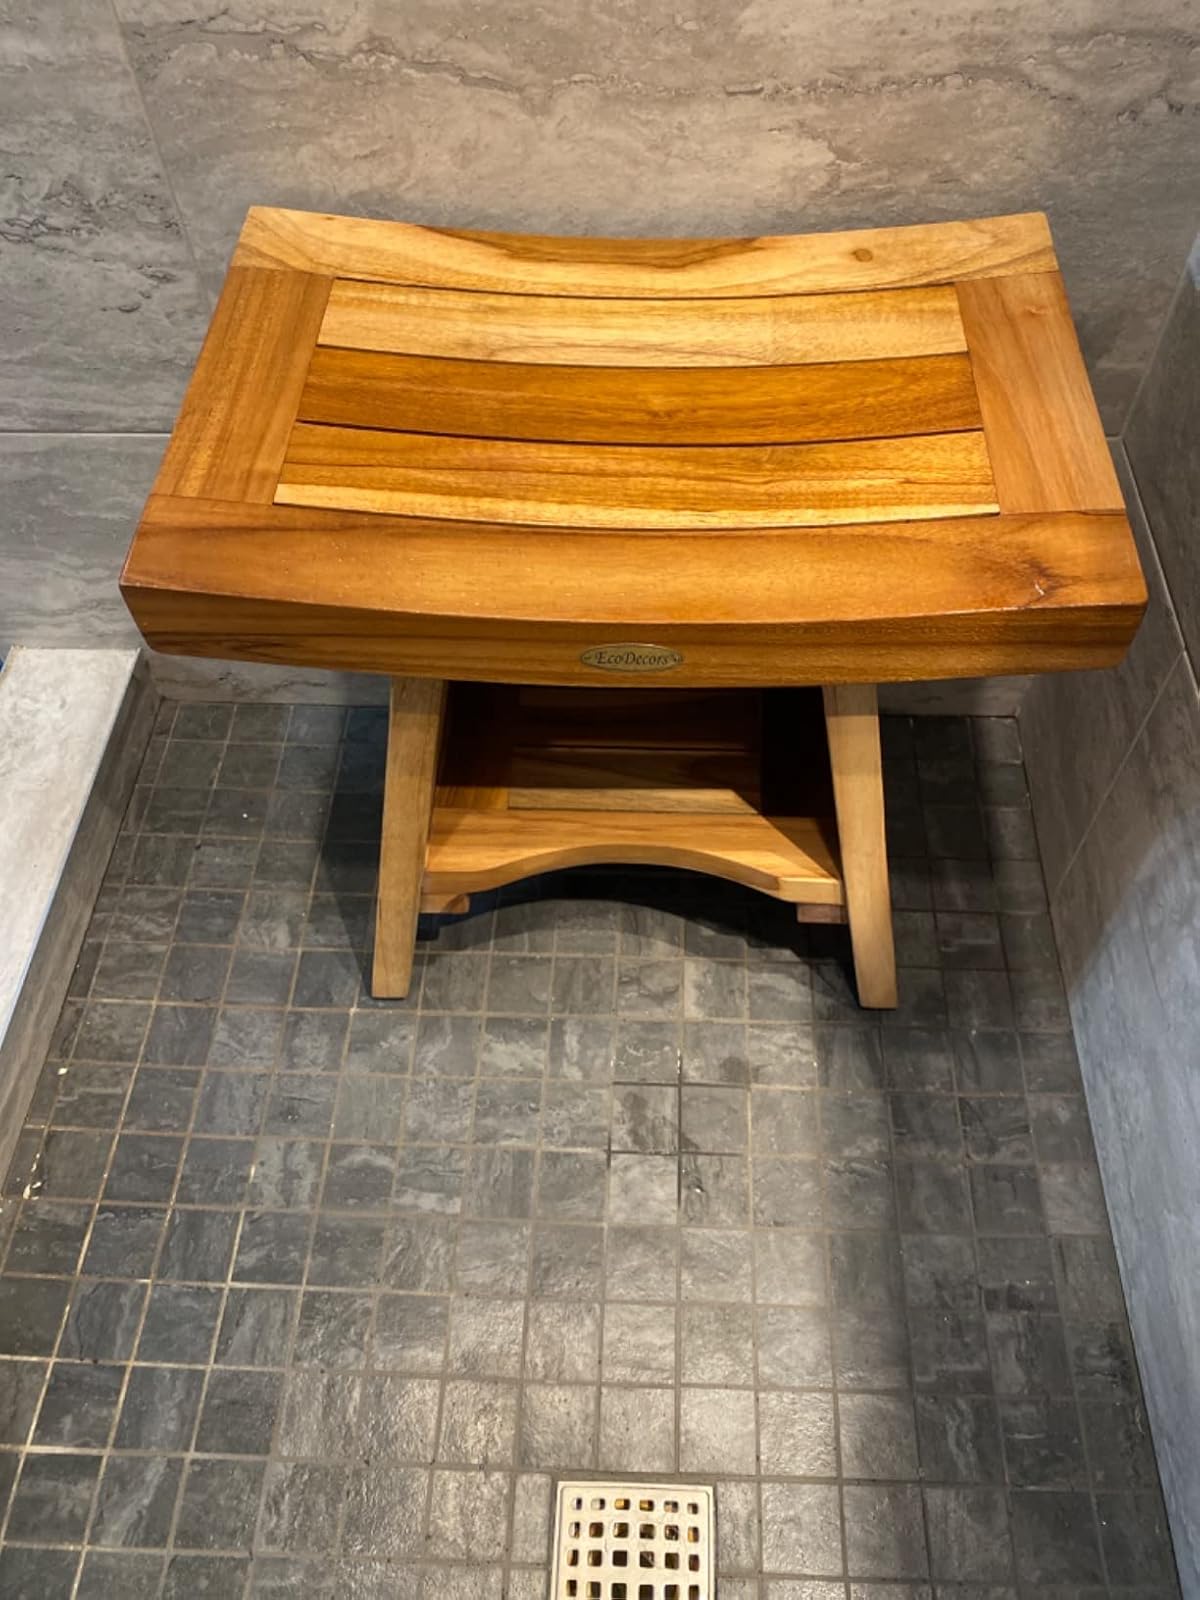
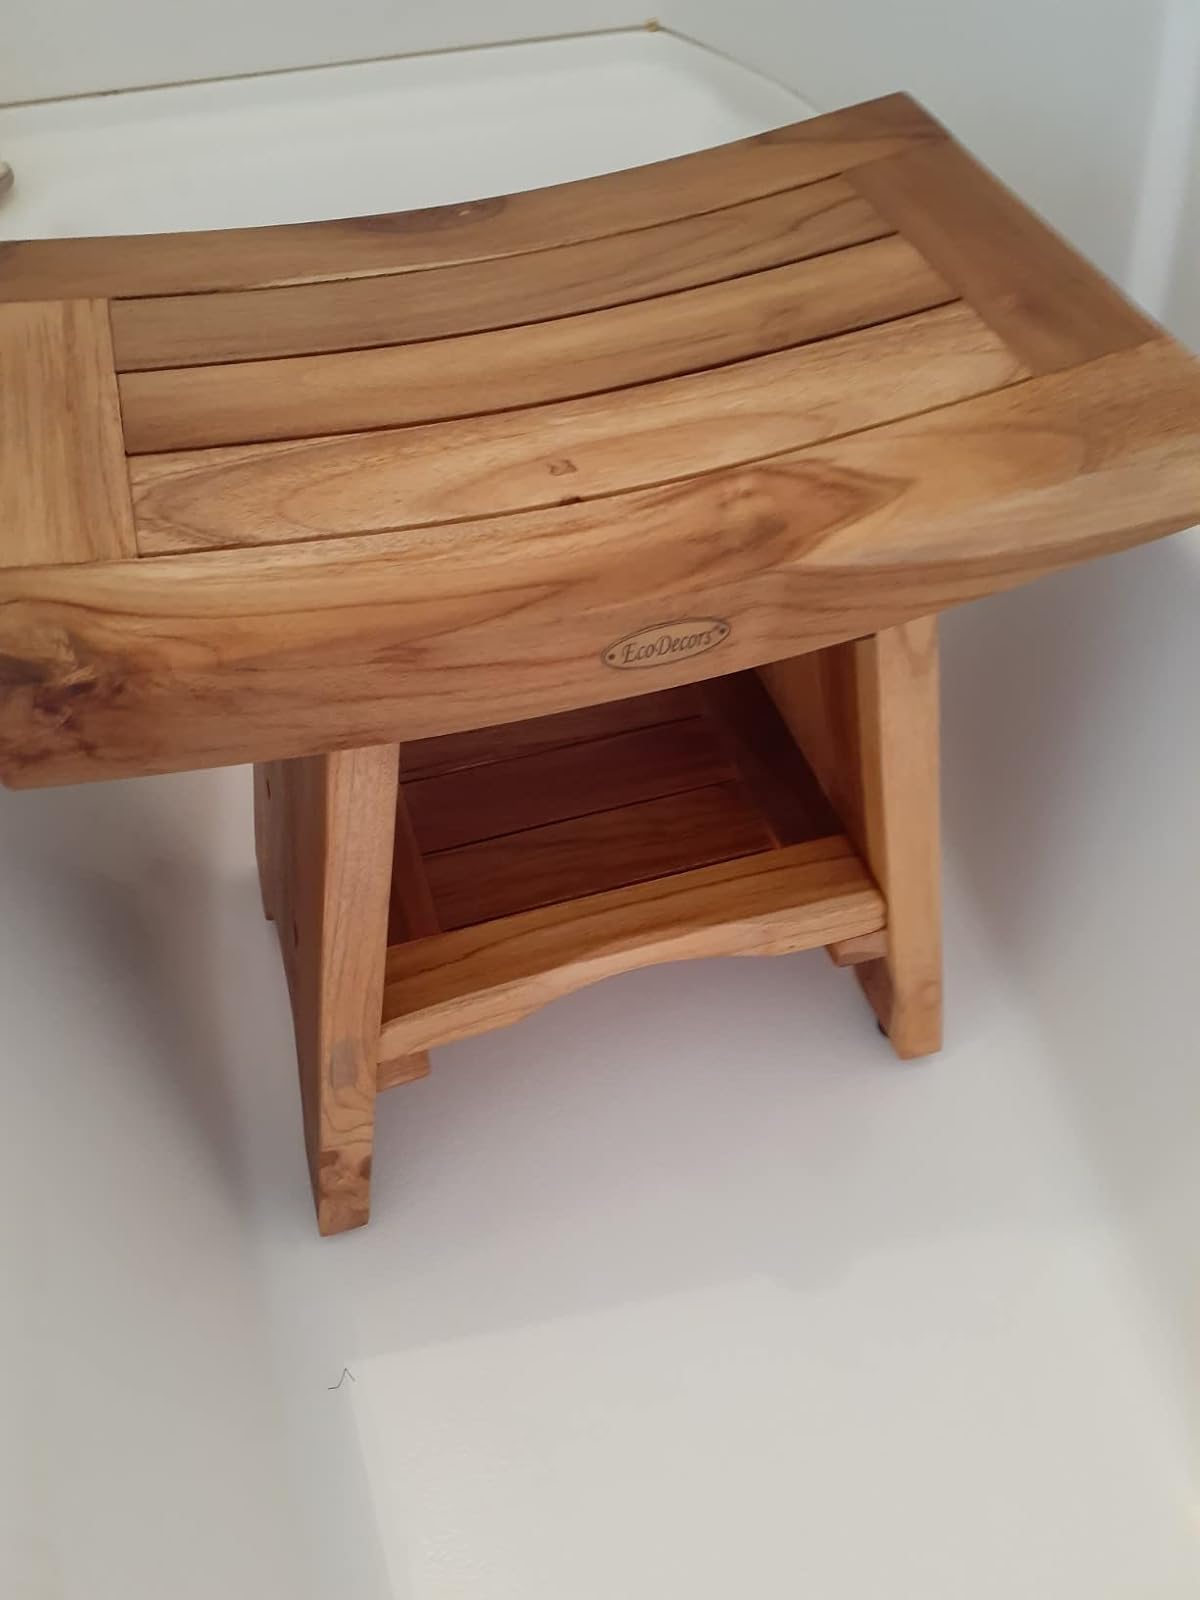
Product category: stool
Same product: yes